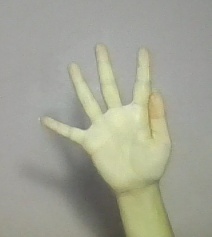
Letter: sheen